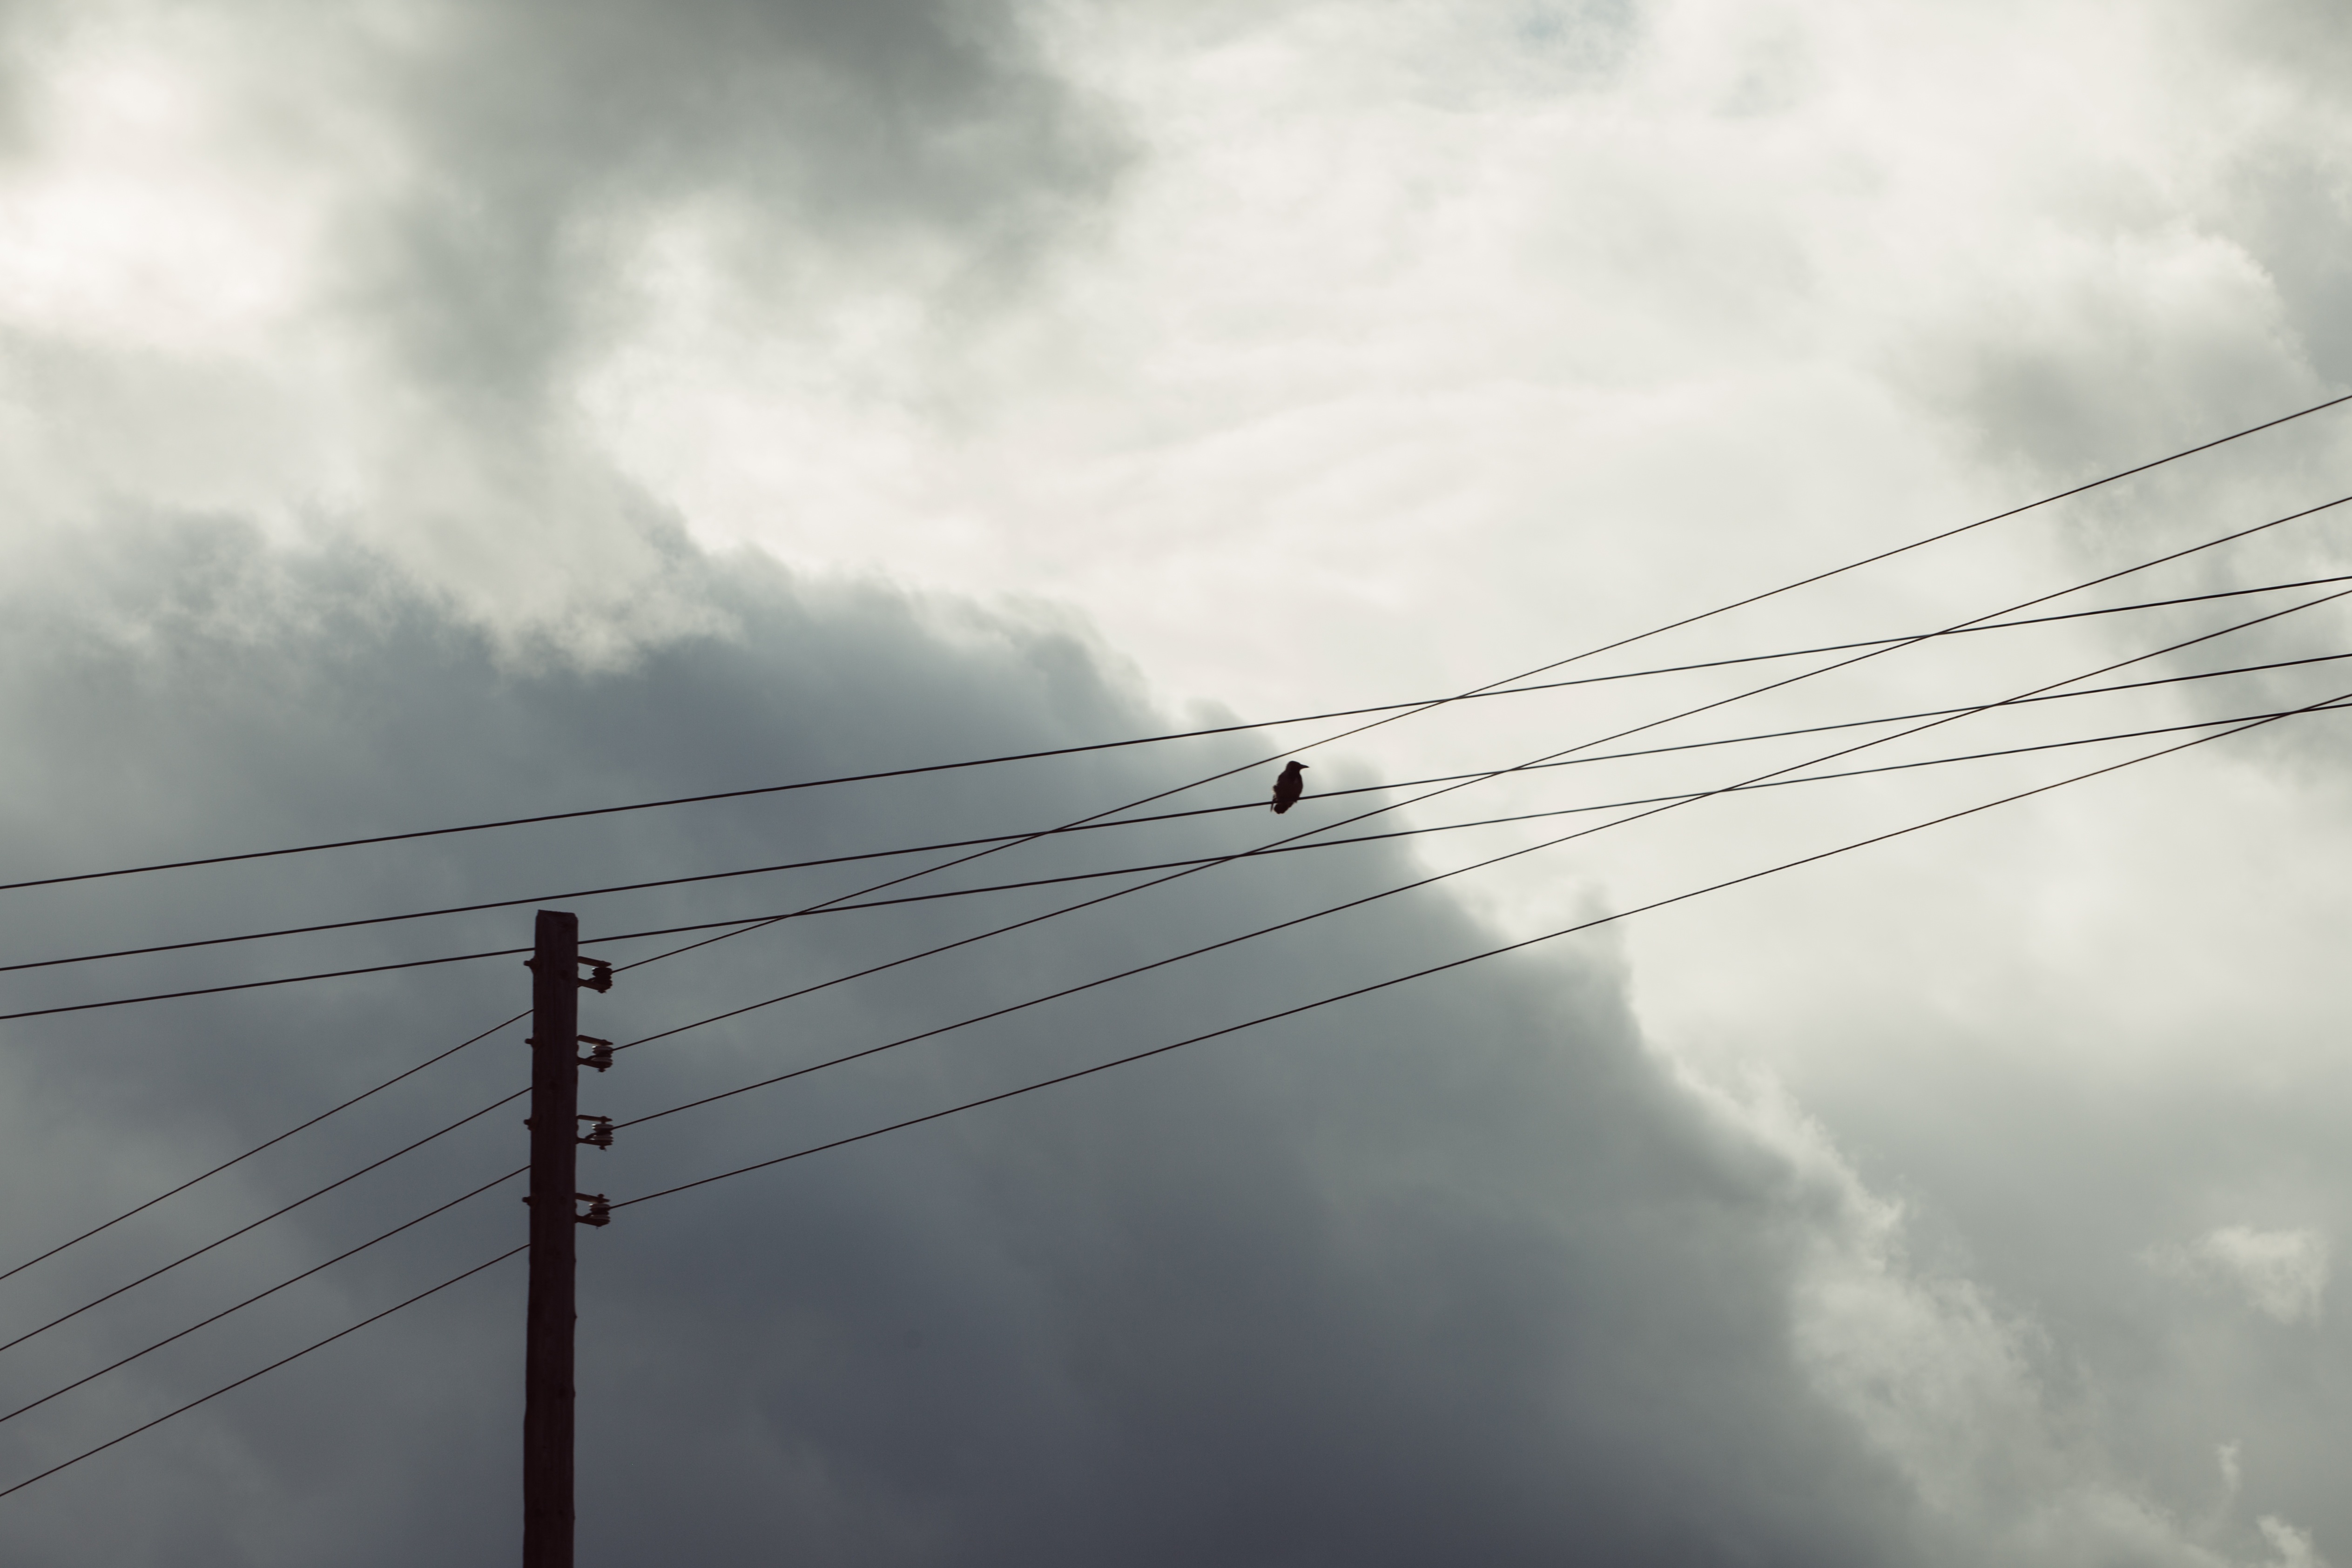
cloud, sky, sunlight, wind, line, mast, weather, electricity, shape, meteorological phenomenon, atmosphere of earth, electrical supply, overhead power line